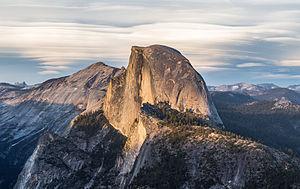
La chute Vernal est une chute d'eau américaine située dans le comté de Mariposa, en Californie. D'une hauteur de 97 mètres, cette chute formée par la Merced relève de la Yosemite Wilderness, dans le parc national de Yosemite.
Le Sunrise High Sierra Camp est un terrain de camping américain situé dans le comté de Mariposa, en Californie. Protégé au sein du parc national de Yosemite mais hors de la Yosemite Wilderness par laquelle il est par ailleurs entouré, il est inscrit au Registre national des lieux historiques depuis le 18 juillet 2014. Il constitue une étape possible le long du John Muir Trail.
Le Half Dome est un dôme granitique situé à l’extrémité est de la vallée de Yosemite, sans doute l’élément le plus célèbre de la vallée. Le sommet se situe à plus de 1 440 mètres au-dessus du niveau de la vallée, à 2 693 mètres d'altitude.
Le lac Vogelsang est un lac américain dans le comté de Mariposa, en Californie. Il est situé à 3 152 mètres d'altitude au sein de la Yosemite Wilderness, dans le parc national de Yosemite.
Le White Wolf Lodge est un hôtel américain situé dans le comté de Tuolumne, en Californie. Protégé au sein du parc national de Yosemite, ce lodge est opéré par Aramark.